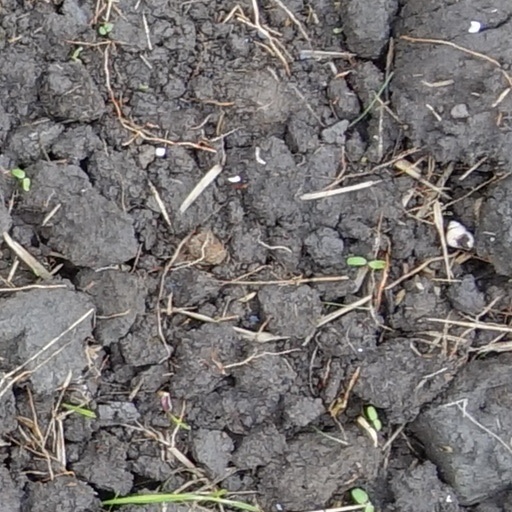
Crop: wheat